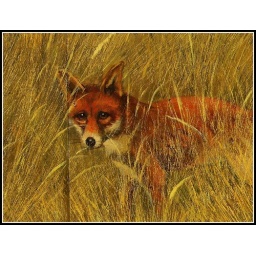
Part of a mural of a dune landscape on a fence around a building site on the Buitenhof.